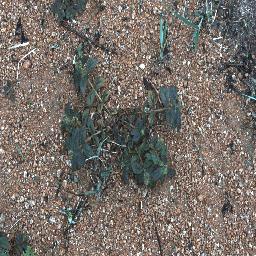
Label: negative